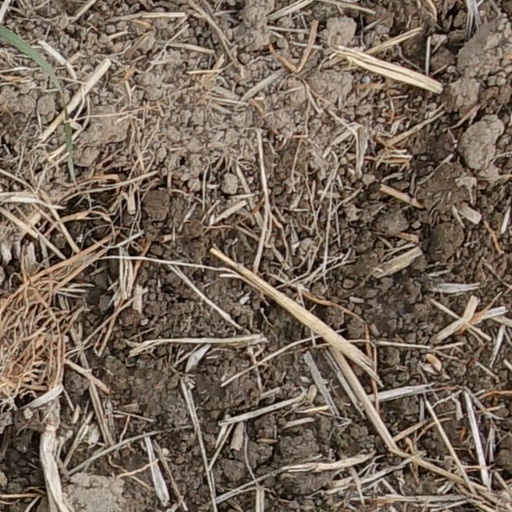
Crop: wheat